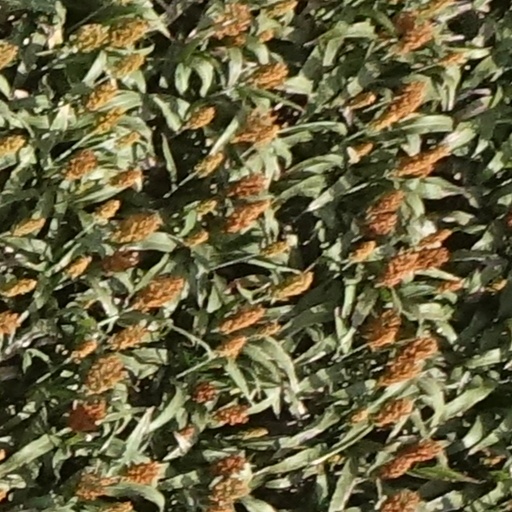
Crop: sorghum